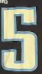
Number: 5